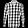
Label: Shirt